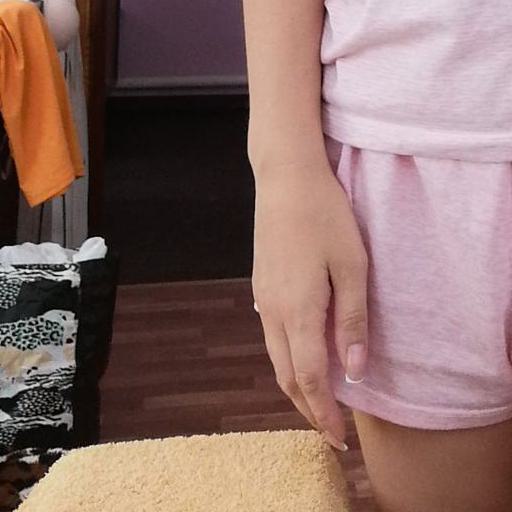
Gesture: no_gesture